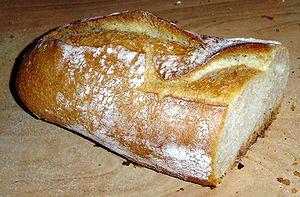
Le pain est l'aliment de base traditionnel de nombreuses cultures. Il est fabriqué à partir des ingrédients qui sont la farine et l'eau. Il contient généralement du sel. D'autres ingrédients s'ajoutent selon le type de pain et la manière dont il est préparé culturellement. Lorsqu'on ajoute le levain ou la levure, la pâte du pain est soumise à un gonflement dû à la fermentation.